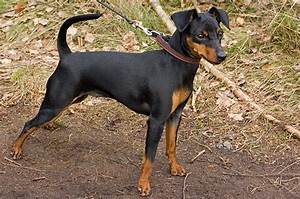
Label: cane